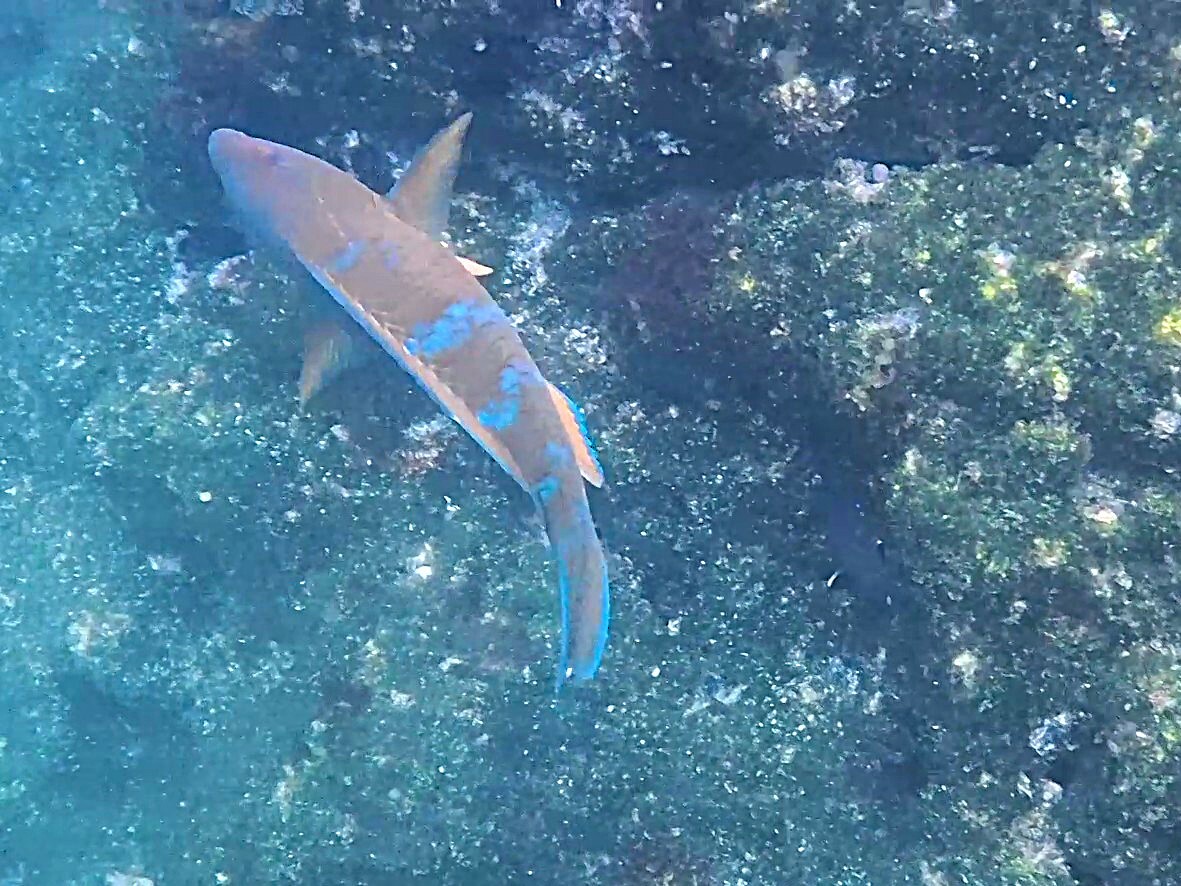
Scarus ghobban (Blue-barred Parrotfish)